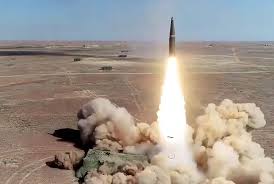
Label: Iskander